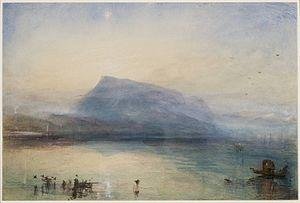
Le Rigi est une montagne suisse située à proximité de Lucerne.
En 1842, l'artiste britannique Joseph Mallord William Turner peint trois aquarelles du Rigi, un sommet des Alpes de Suisse centrale, vu depuis Lucerne au bord du lac des Quatre-Cantons, région qu'il avait visitée l'été précédent. Considérées comme faisant partie de ses plus belles œuvres, ces aquarelles capturent les effets transitoires de la lumière dans les conditions atmosphériques particulières du Rigi. Selon John Ruskin, « Turner n'avait jamais réalisé de dessins [aquarelles] comme ceux-ci auparavant, et n'en a plus jamais refait de comparables après eux... Ici, il ne laisse pas voir sa main, mais son cœur ».
Joseph Mallord William Turner, plus connu sous le nom de William Turner ou de ses initiales J. M. W. Turner, né vers le 23 avril 1775 à Londres et mort le 19 décembre 1851 dans la même ville, est un peintre, aquarelliste et graveur britannique.